My Little Pony: Equestria Girls – Sunset's Backstage Pass

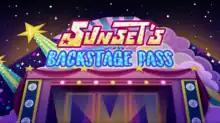
Title card

My Little Pony: Equestria Girls – Sunset's Backstage Pass is a 2019 animated one-hour television special which is a part of Hasbro's toyline and media franchise, itself a spin-off of the 2010 relaunch of the main My Little Pony toyline.